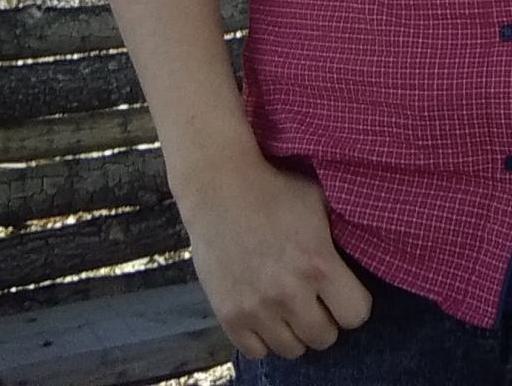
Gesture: no_gesture